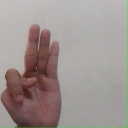
अक्षर: भ